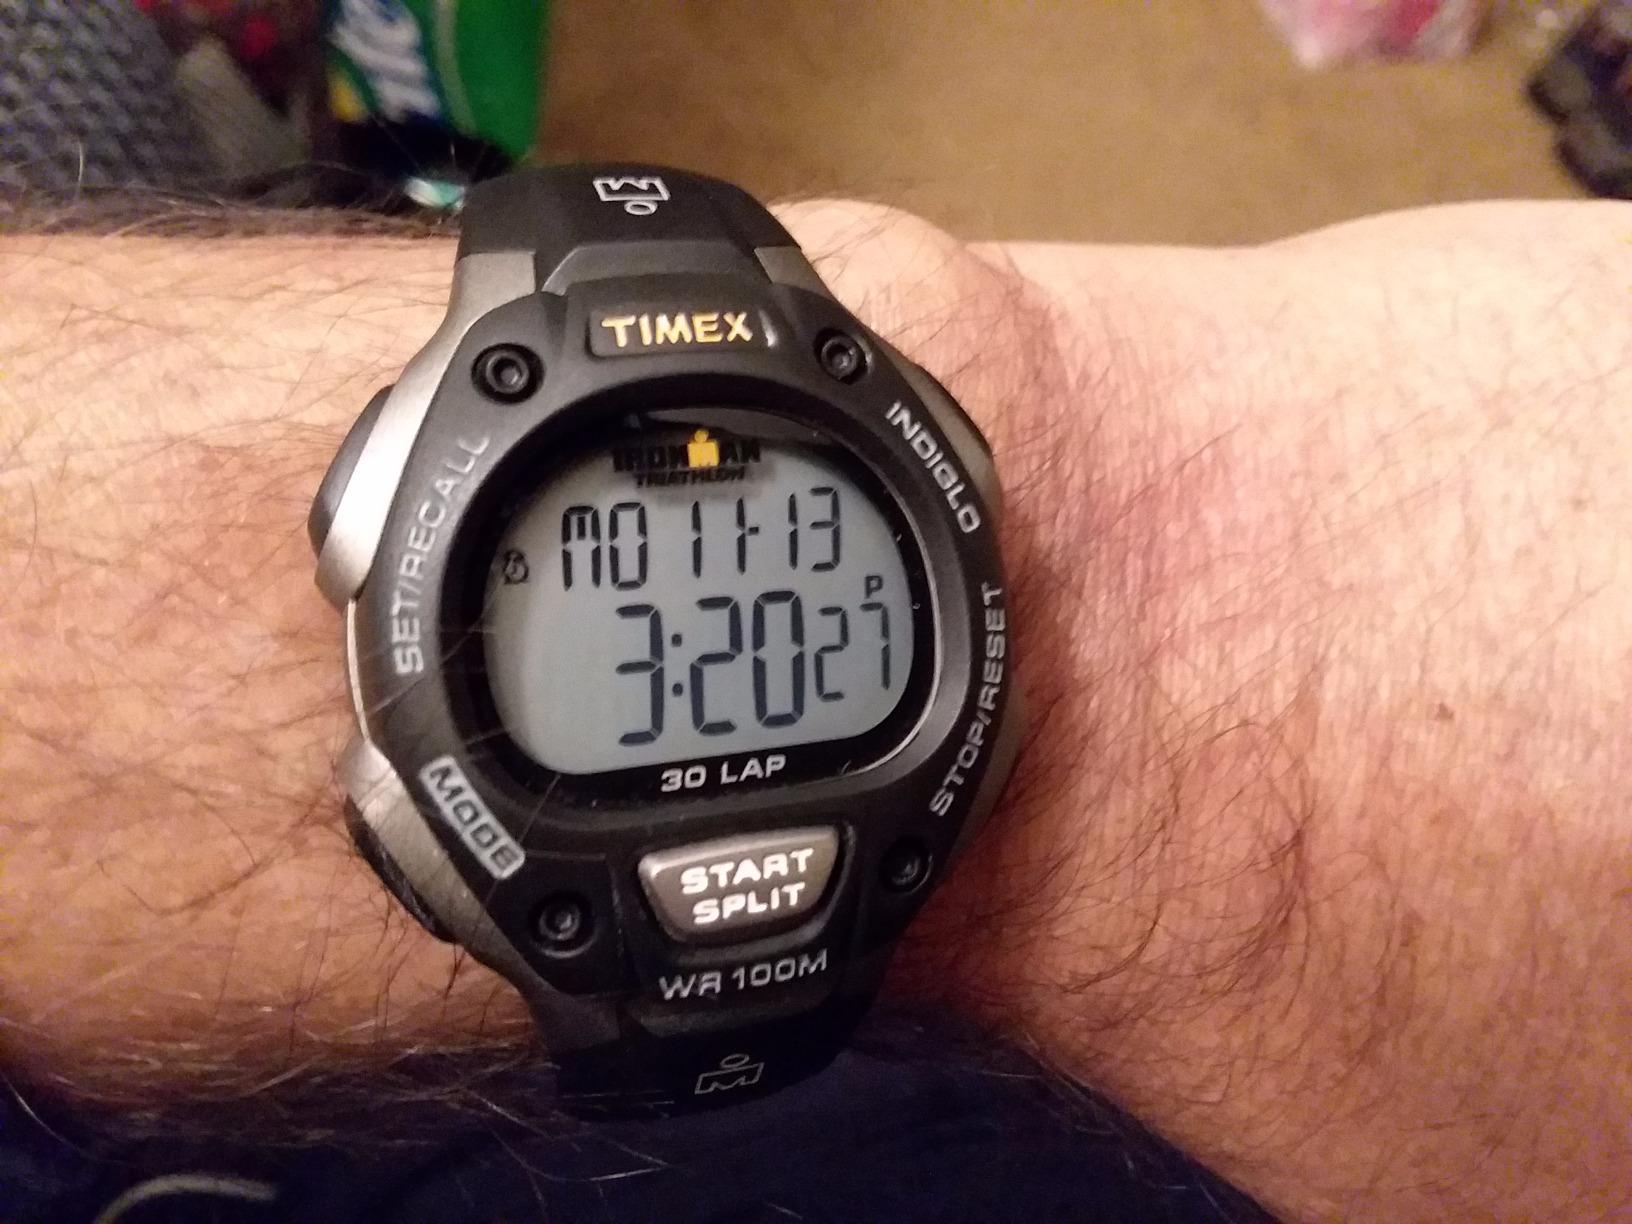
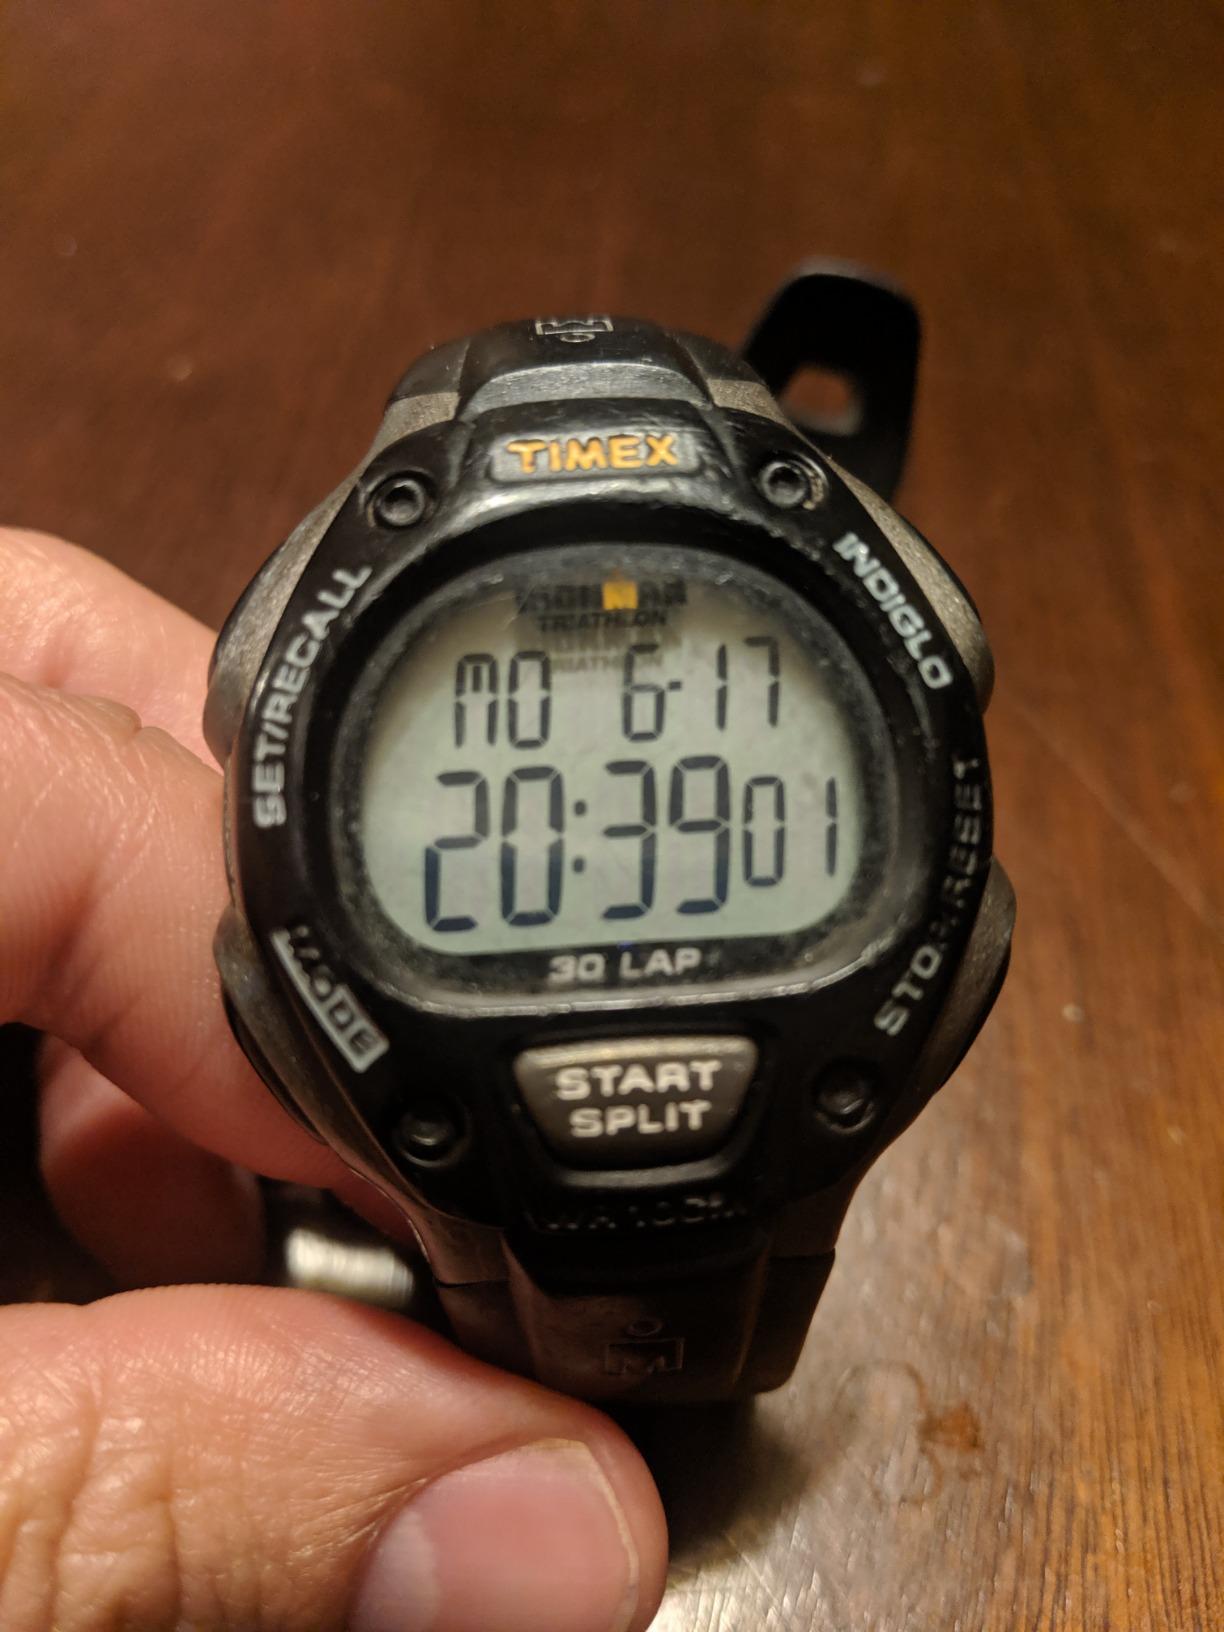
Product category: accessories_watch
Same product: yes